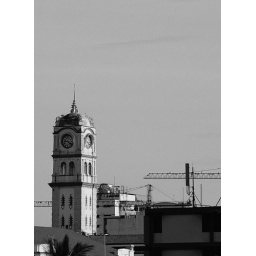
A clock tower that near the Chew Jetty.